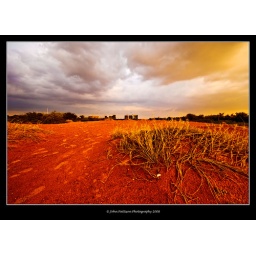
Red sand dune rises from the public beach on the west shore in Abu Dhabi. New construction is everywhere.